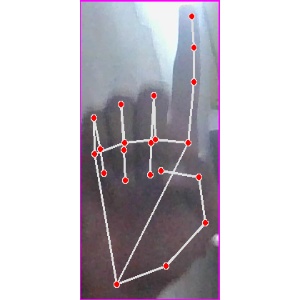
अक्षर: क